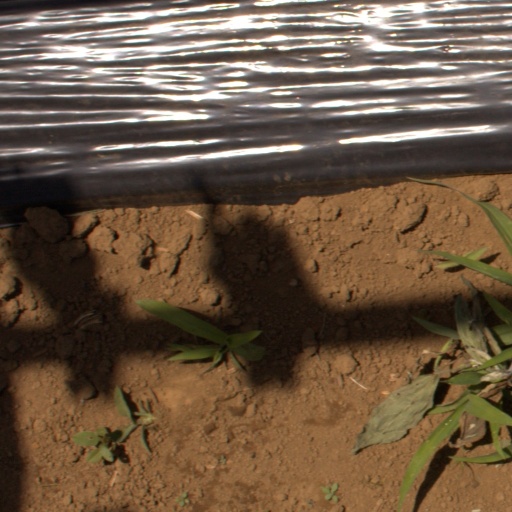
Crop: Jerusalem artichoke